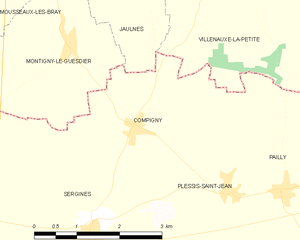
Carte des communes françaises Compigny